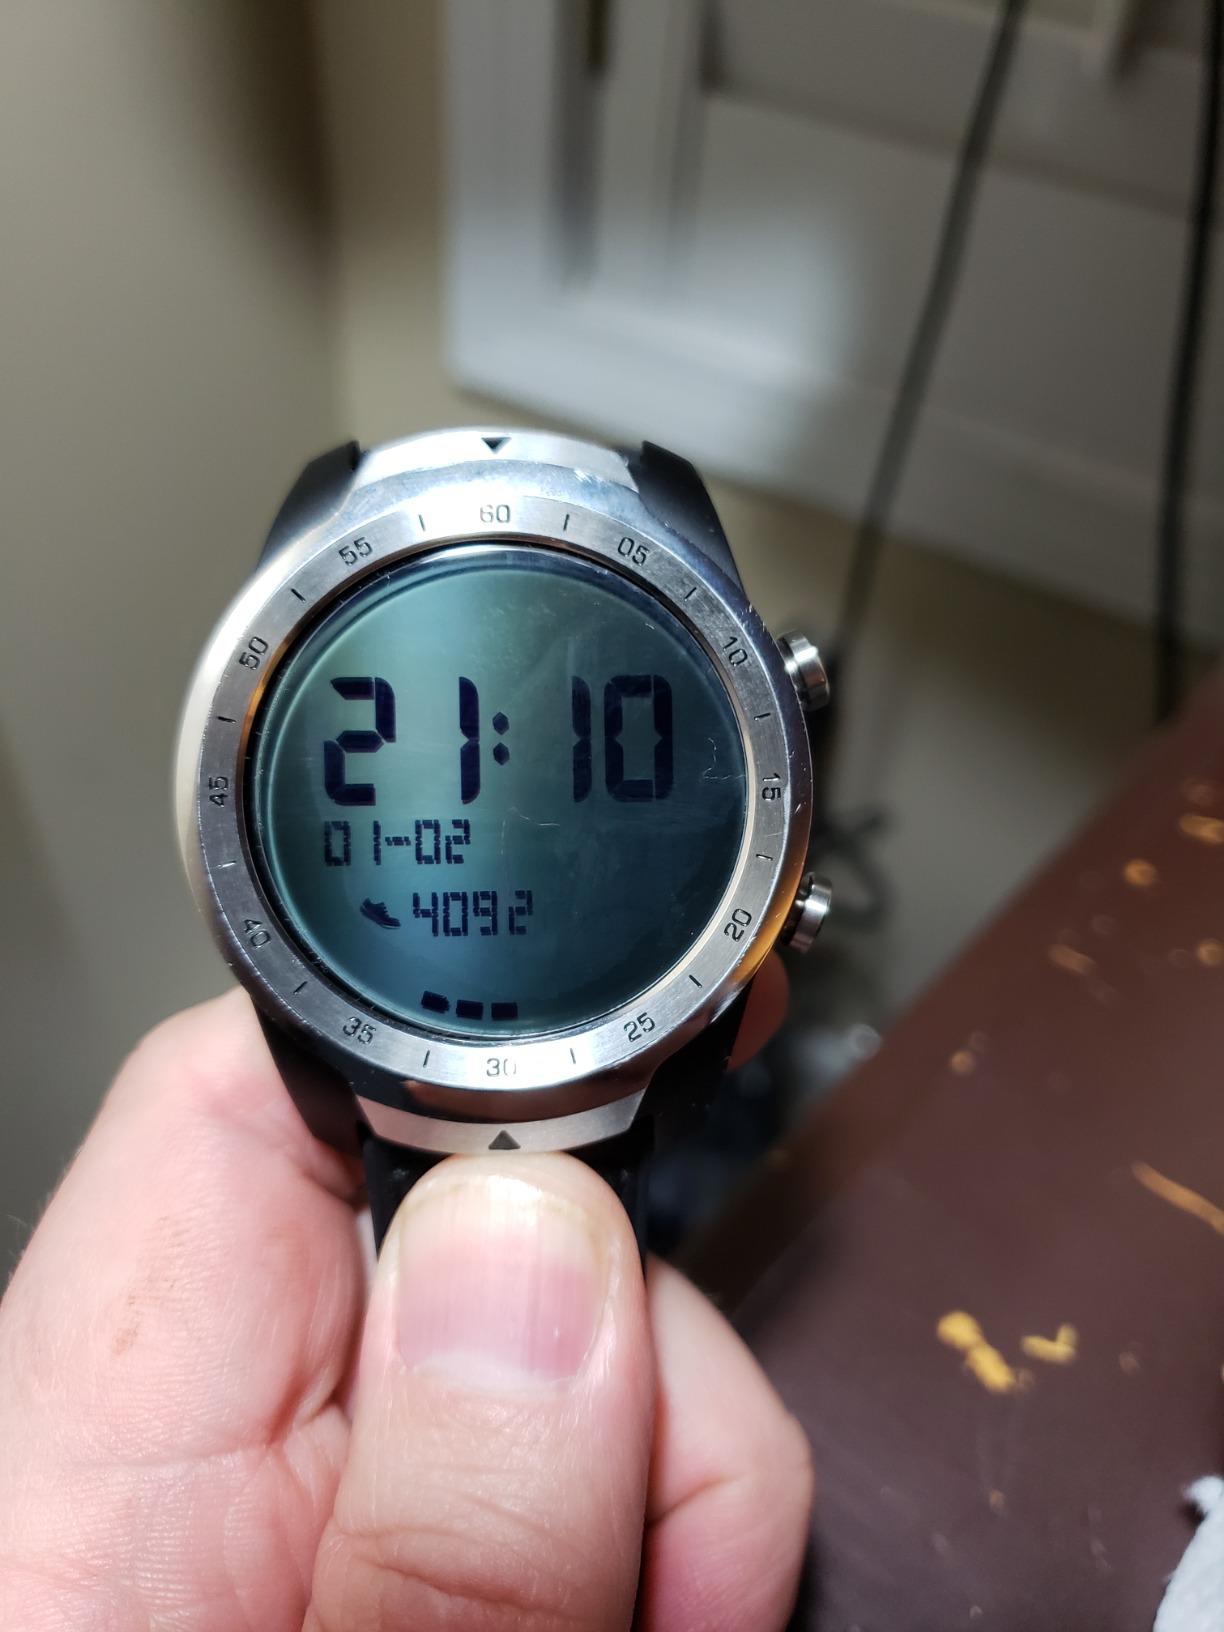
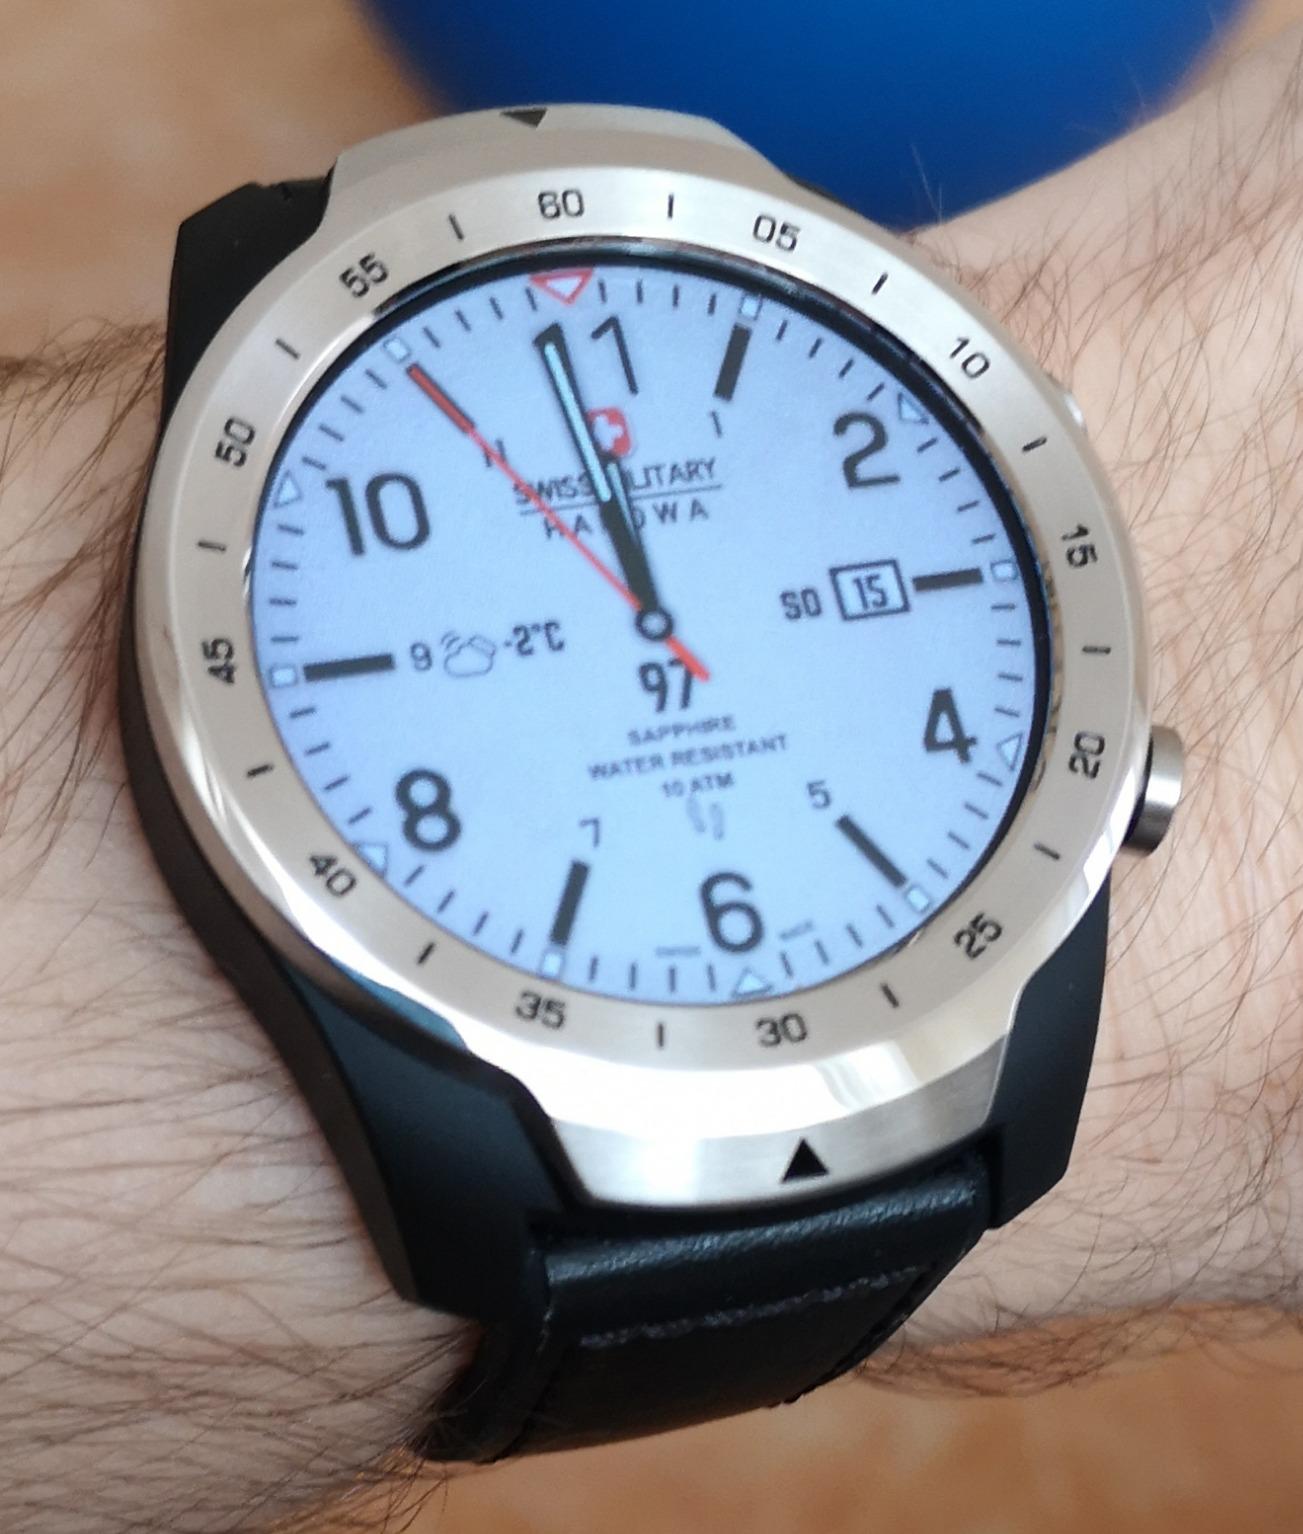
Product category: smartwatch
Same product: yes